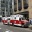
Label: ambulance